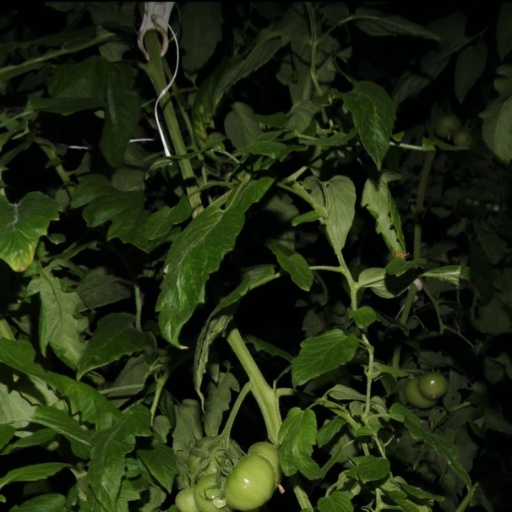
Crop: tomato